VF-53

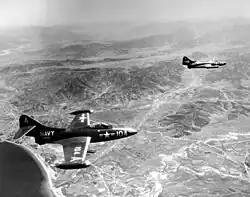
VF-721 F-9F-2 Panthers over Korea in 1951

VF-721 equipped with the F9F-2 Panther was assigned to Carrier Air Group 101 (CVG-101) aboard for a deployment to Korea from 2 March to 24 October 1951. During this deployment the squadron lost 2 aircraft.